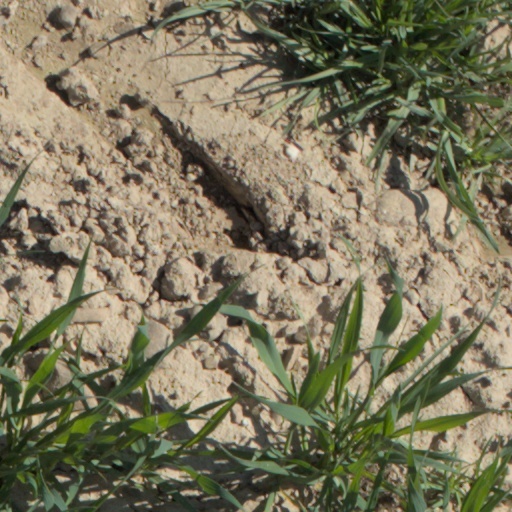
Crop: wheat